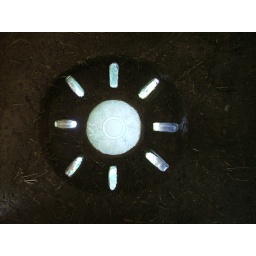
A translucent sun in the cob wall made from kombucha bottles and an old glass light cover.